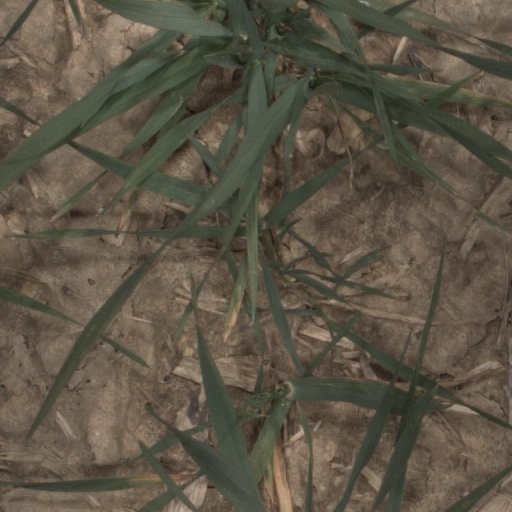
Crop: wheat